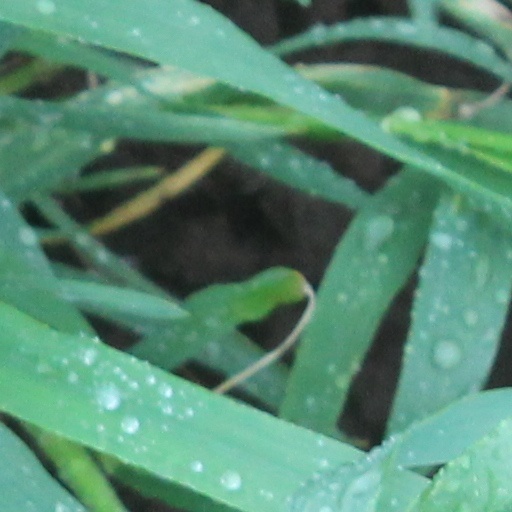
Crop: wheat